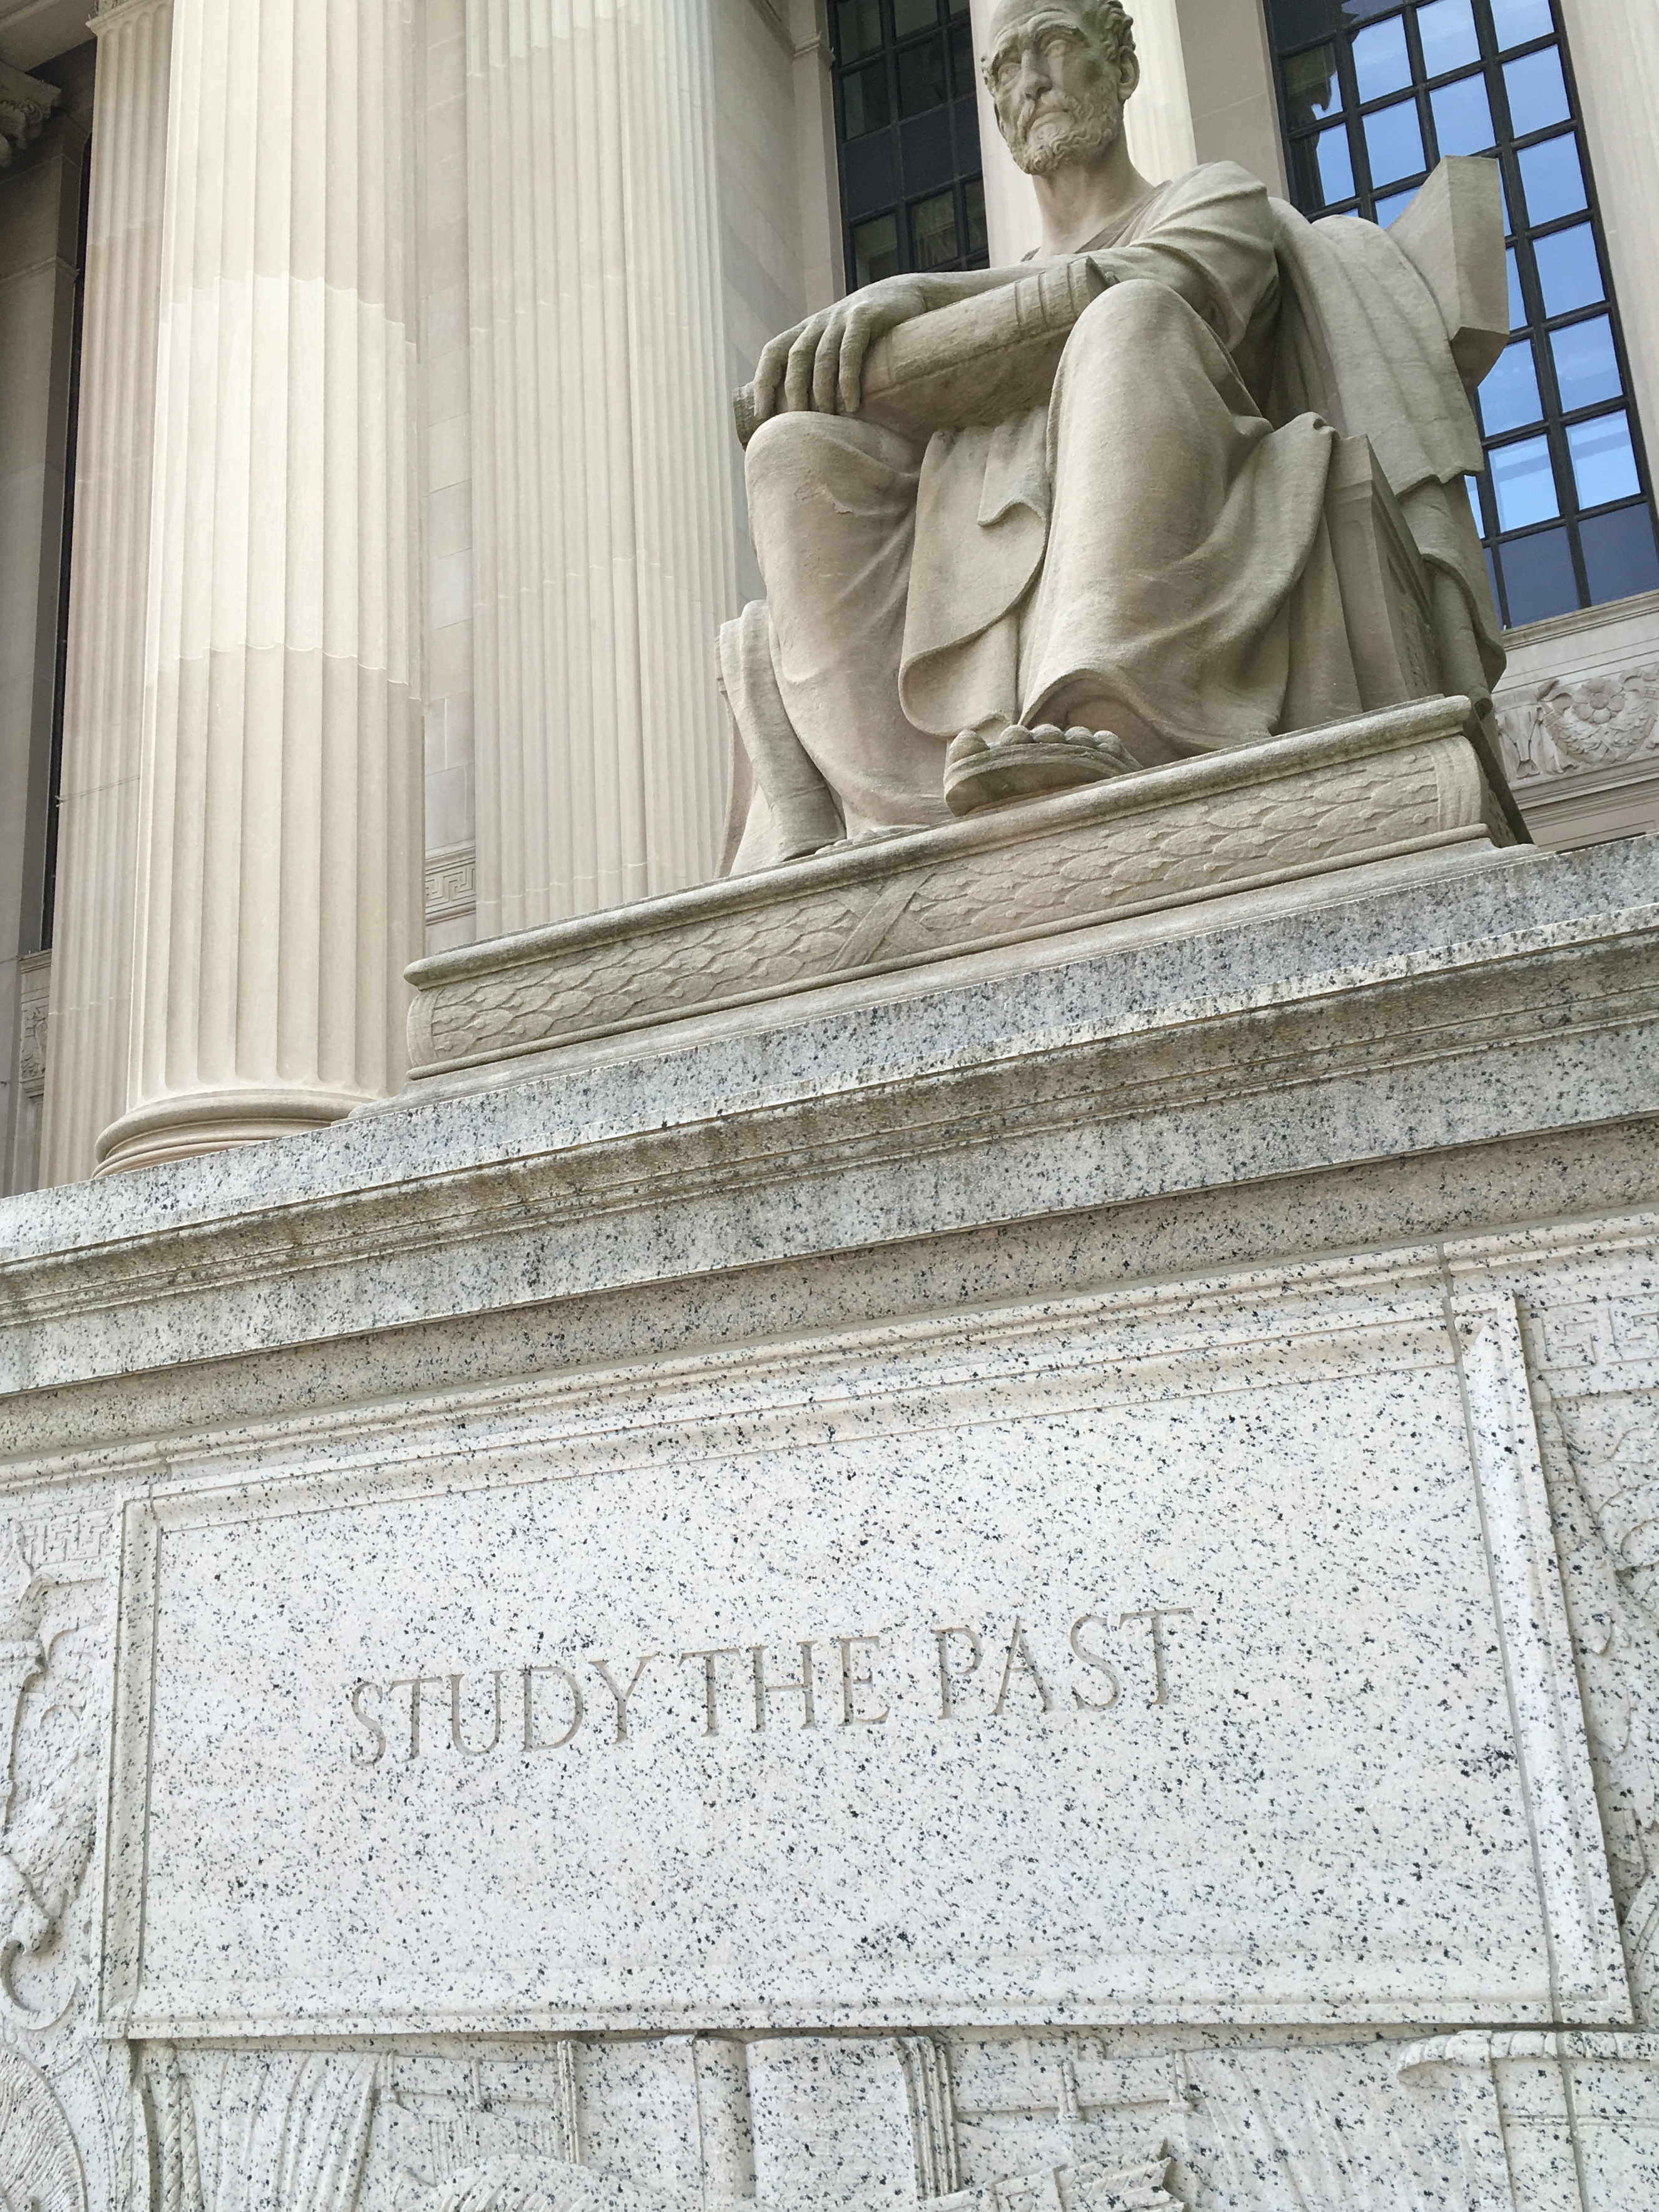
monument, statue, column, sculpture, memorial, art, temple, carving, relief, stone carving, ancient history